Sevin Okyay

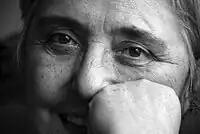
Sevin Okyay (2008)

Sevin Okyay (born 11 November 1942, Istanbul) is a Turkish critic, journalist, author, columnist, radio host and translator. Best known for her translations of the "Harry Potter" books, Okyay is Turkey's first female film critic. She writes about cinema, sports, literature and jazz and hosts two radio shows: "Caz ve Ötesi" ("Jazz and Beyond") and "Cinayet Masası" ("Murder Desk").